Uyanış: Büyük Selçuklu

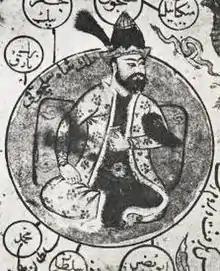
Malik-Shah I

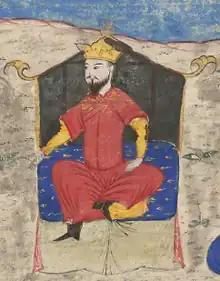
Alp Arslan

The series has attracted attention with its actors, costumes, historical locations and story. "The Great Seljuks: Guardians of Justice" is written by Serdar Özönalan, directed by Sedat İnci and produced by Emre Konuk. After three years of scenario work, every detail was meticulously prepared over 13 months. 350 décor employees, 100 carpenters and a team of 60 people took part on two separate backlots, in which many locations in the series were built. 5000 accessories and costumes, of which 3500 pieces belong to the period, were manufactured in special costume workshops. "The Great Seljuks: Guardians of Justice" is the most costly television series produced in Turkey after "". Two cities are built on three backlots and the enormous budget also includes construction fees and the actors' fees. It is produced by Akli Film, a production company new to the Turkish television industry who has been working with TRT for three years. The production company says that it has a guaranteed contract with TRT for at least 33 episodes or one season. If the series continues, it is expected to have five or six seasons.